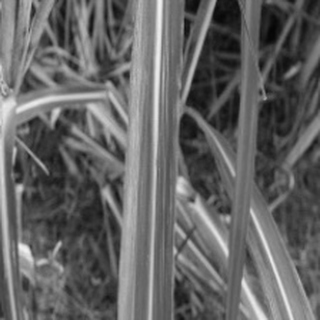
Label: sugarcane_bacterial_blight